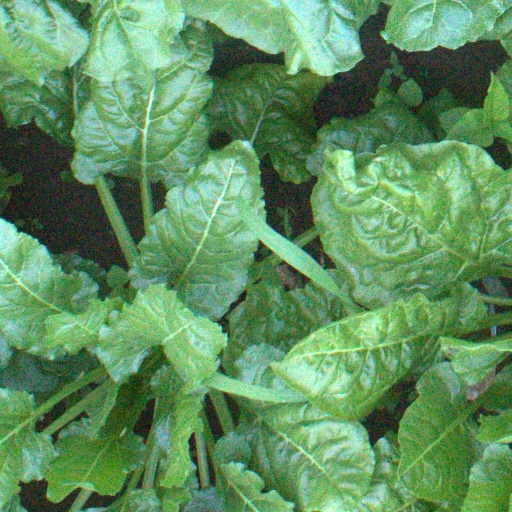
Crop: sugar beet